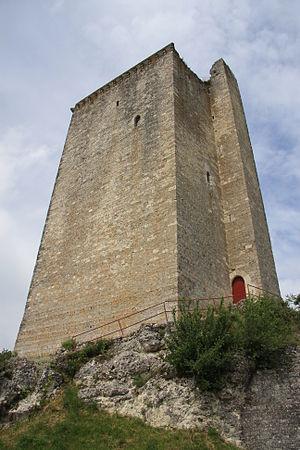
Le donjon, seul vestige du château de Montcuq
Montcuq est une ancienne commune française située dans le département du Lot, en région Occitanie, devenue, le 1ᵉʳ janvier 2016, une composante de la commune nouvelle de Montcuq-en-Quercy-Blanc.